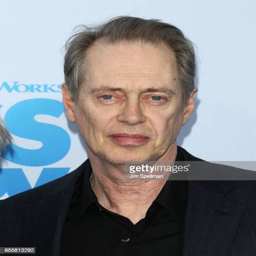
actor attends premiere at theater